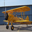
Label: airplane